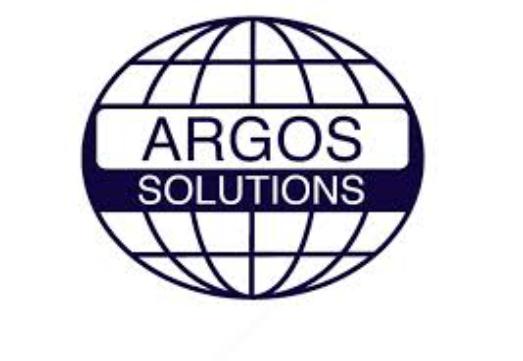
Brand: Argos Energies
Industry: Others